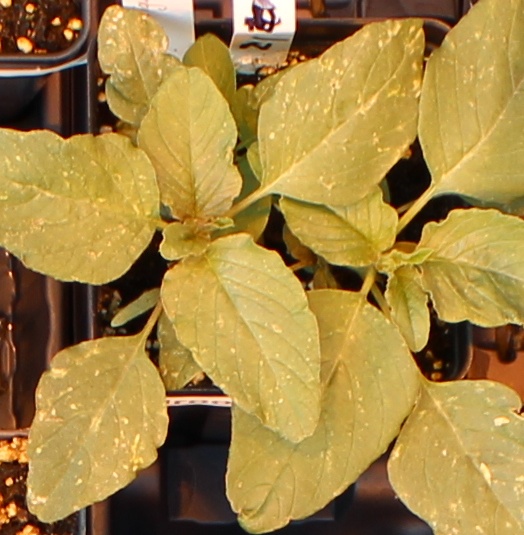
Label: Redroot Pigweed